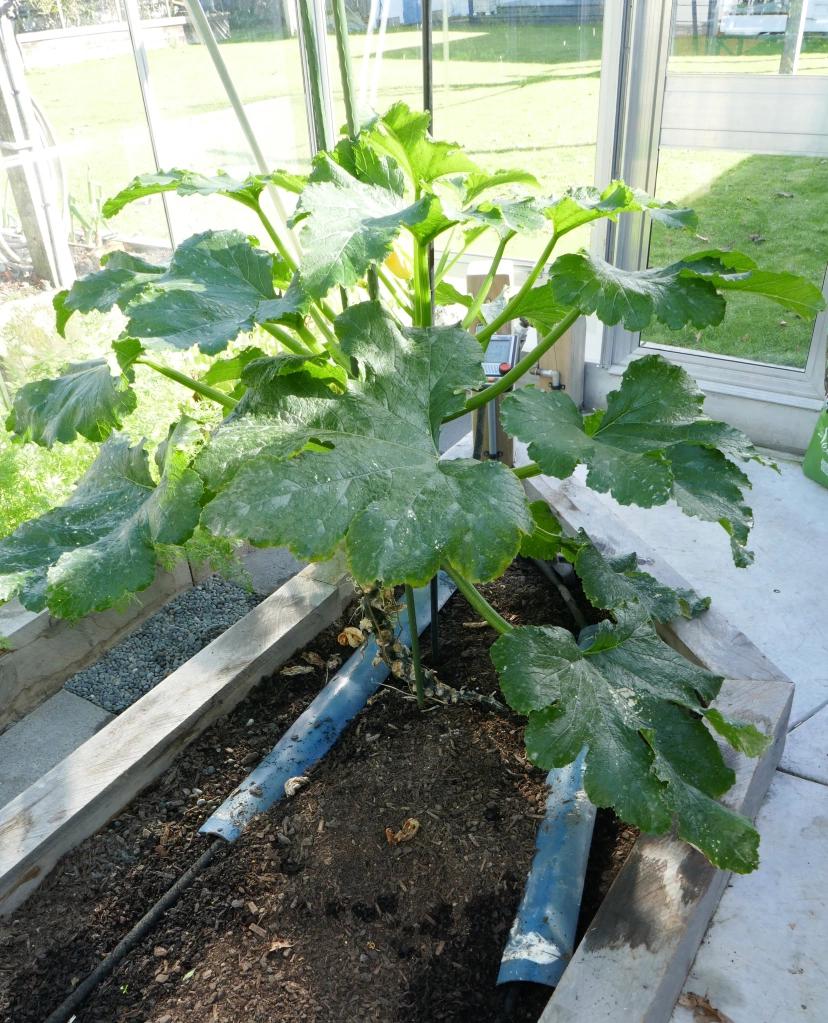
Plant: Zucchini
Disease: zucchini powdery mildew